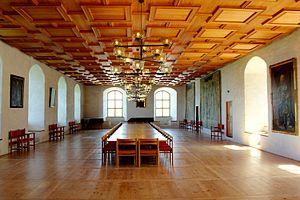
Le château de Turku est un château médiéval du XIVᵉ siècle situé dans la ville de Turku, en Finlande, sur la rive nord du fleuve Aura. Avec la cathédrale de Turku, le château est l'un des bâtiments les plus anciens encore utilisés en Finlande. Il a servi de prison et abrite aujourd'hui un musée d'Histoire.